Thomas Keig

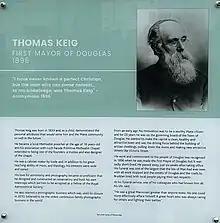
The plaque in commemoration of Thomas Keig, outside of "Thomas Keig Apartments" in Douglas

Keig died soon after taking office as the first Mayor of Douglas on 20th January 1896, after a short illness. His funeral was one of the largest the Island had ever seen. All work was ceased, and the streets of Douglas and the roads to Braddan were lined with spectators who had come from all parts of the Island to pay their respects. More recently a building and a street in Douglas have been named in his memory.